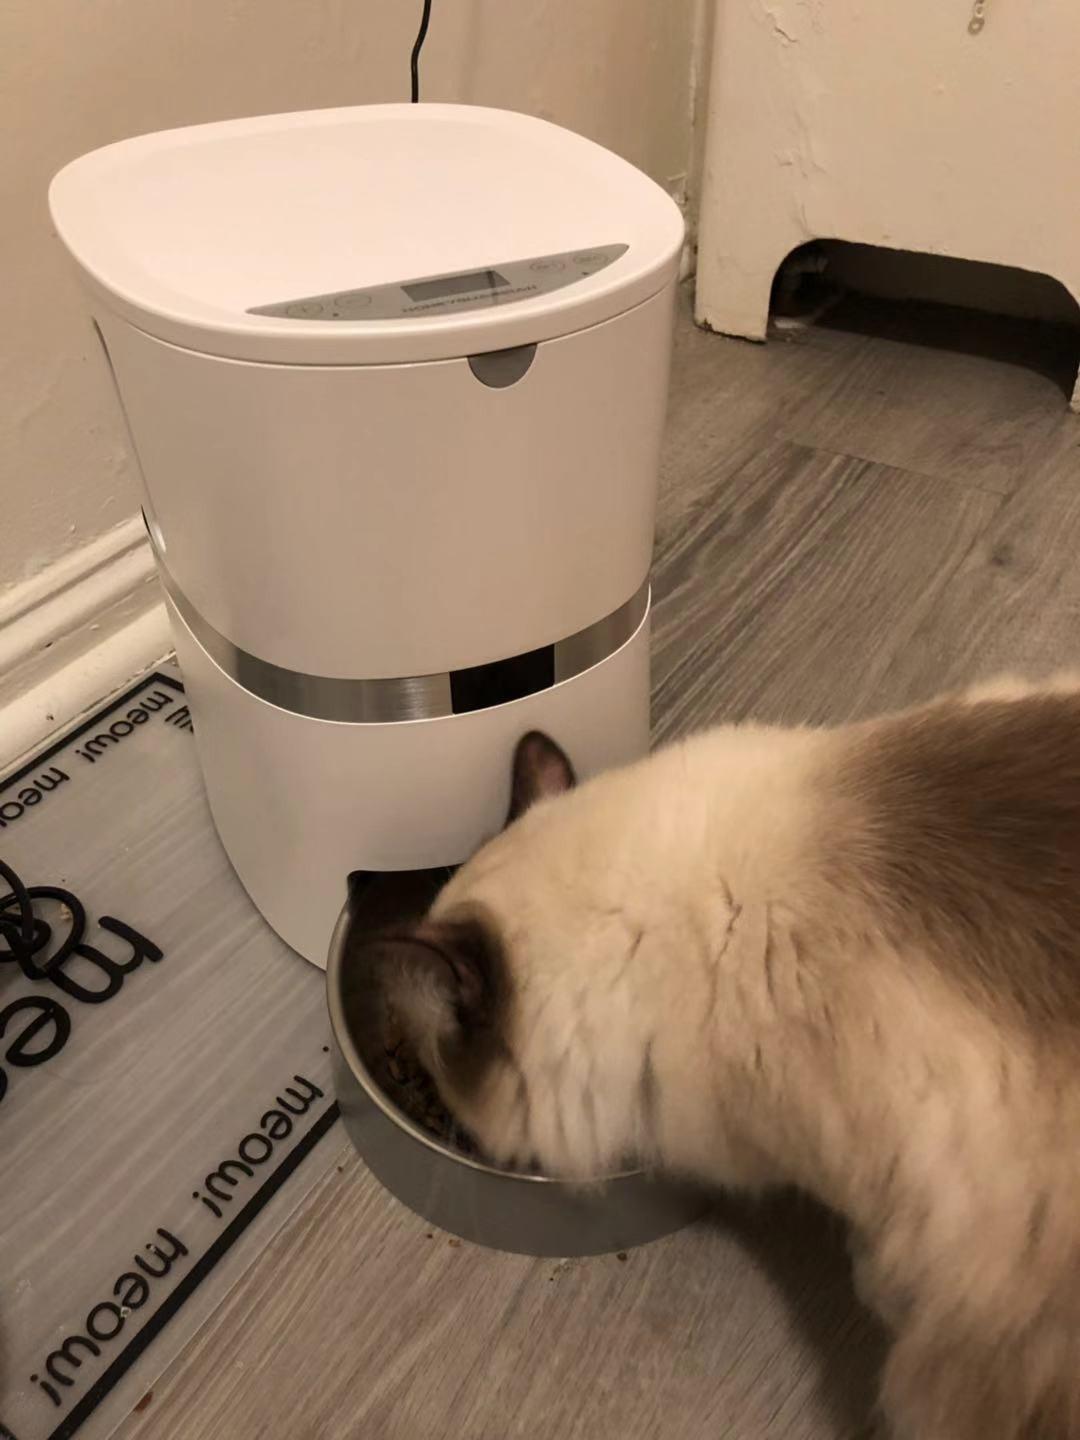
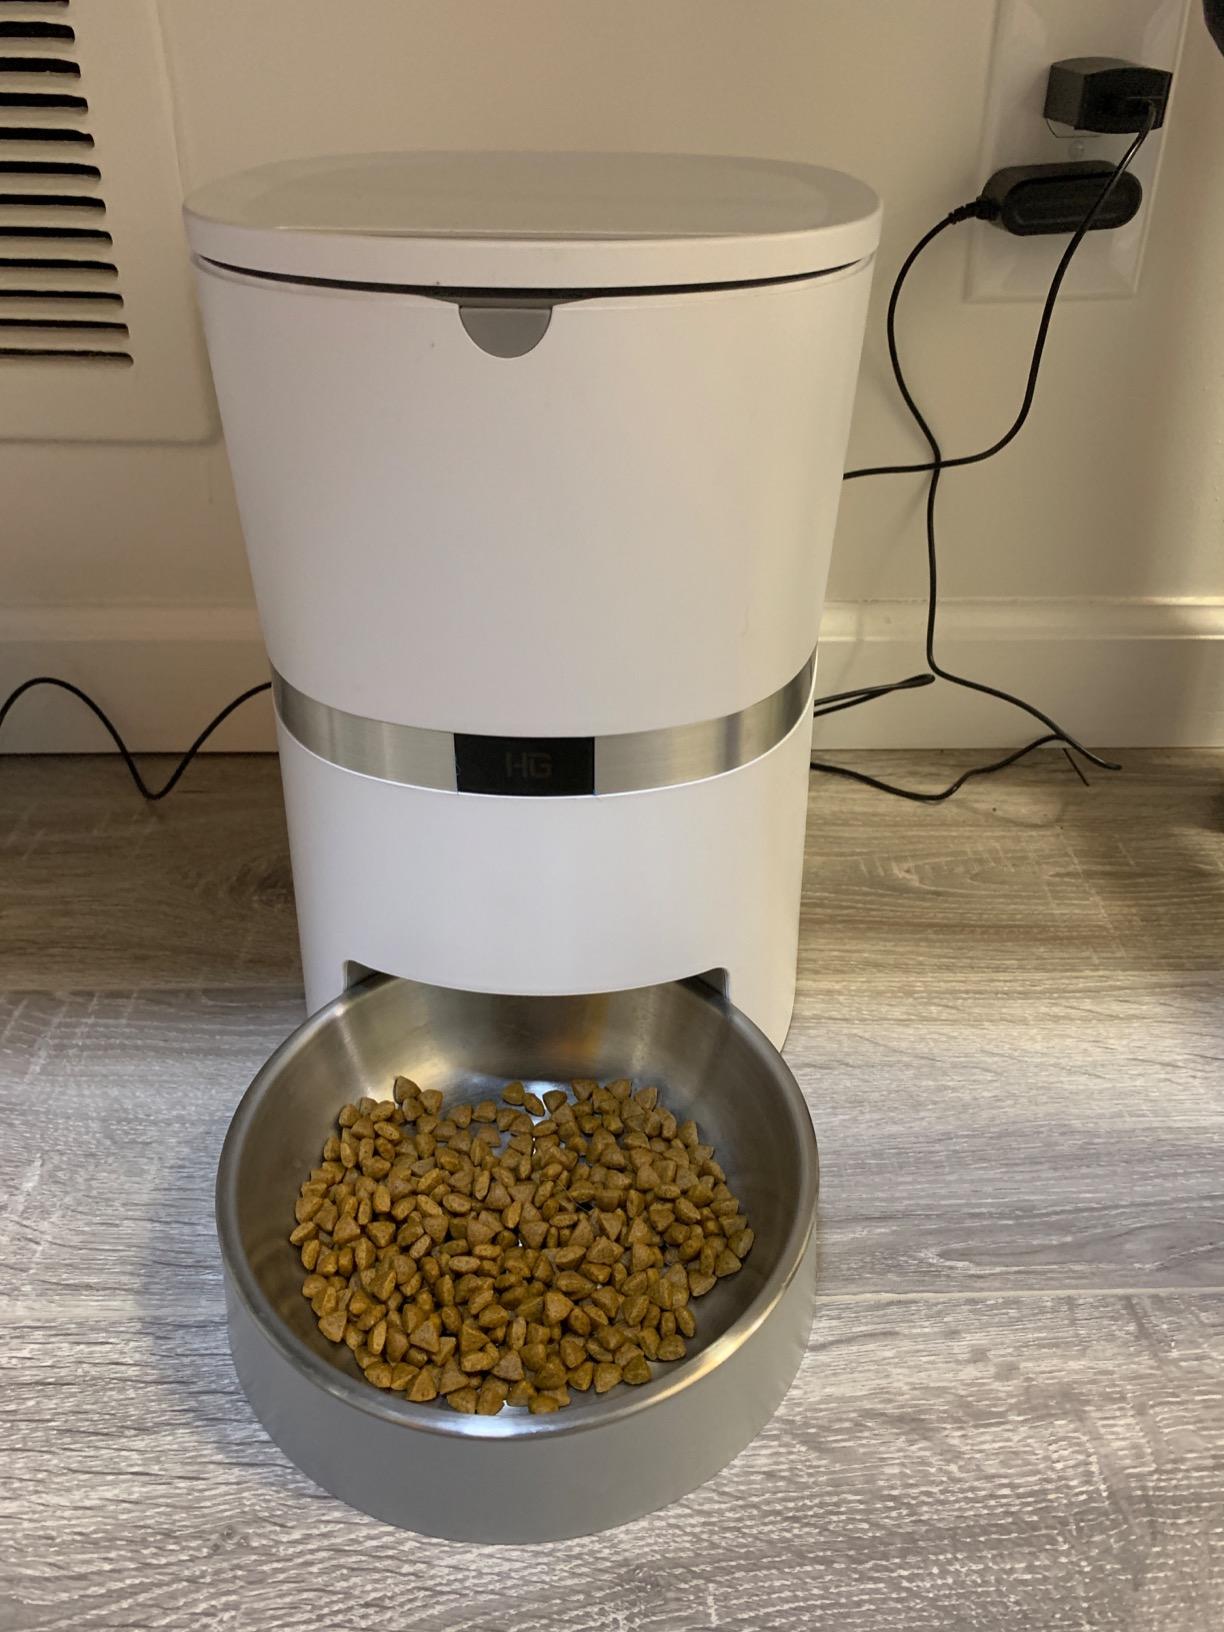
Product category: items_feeder
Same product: yes